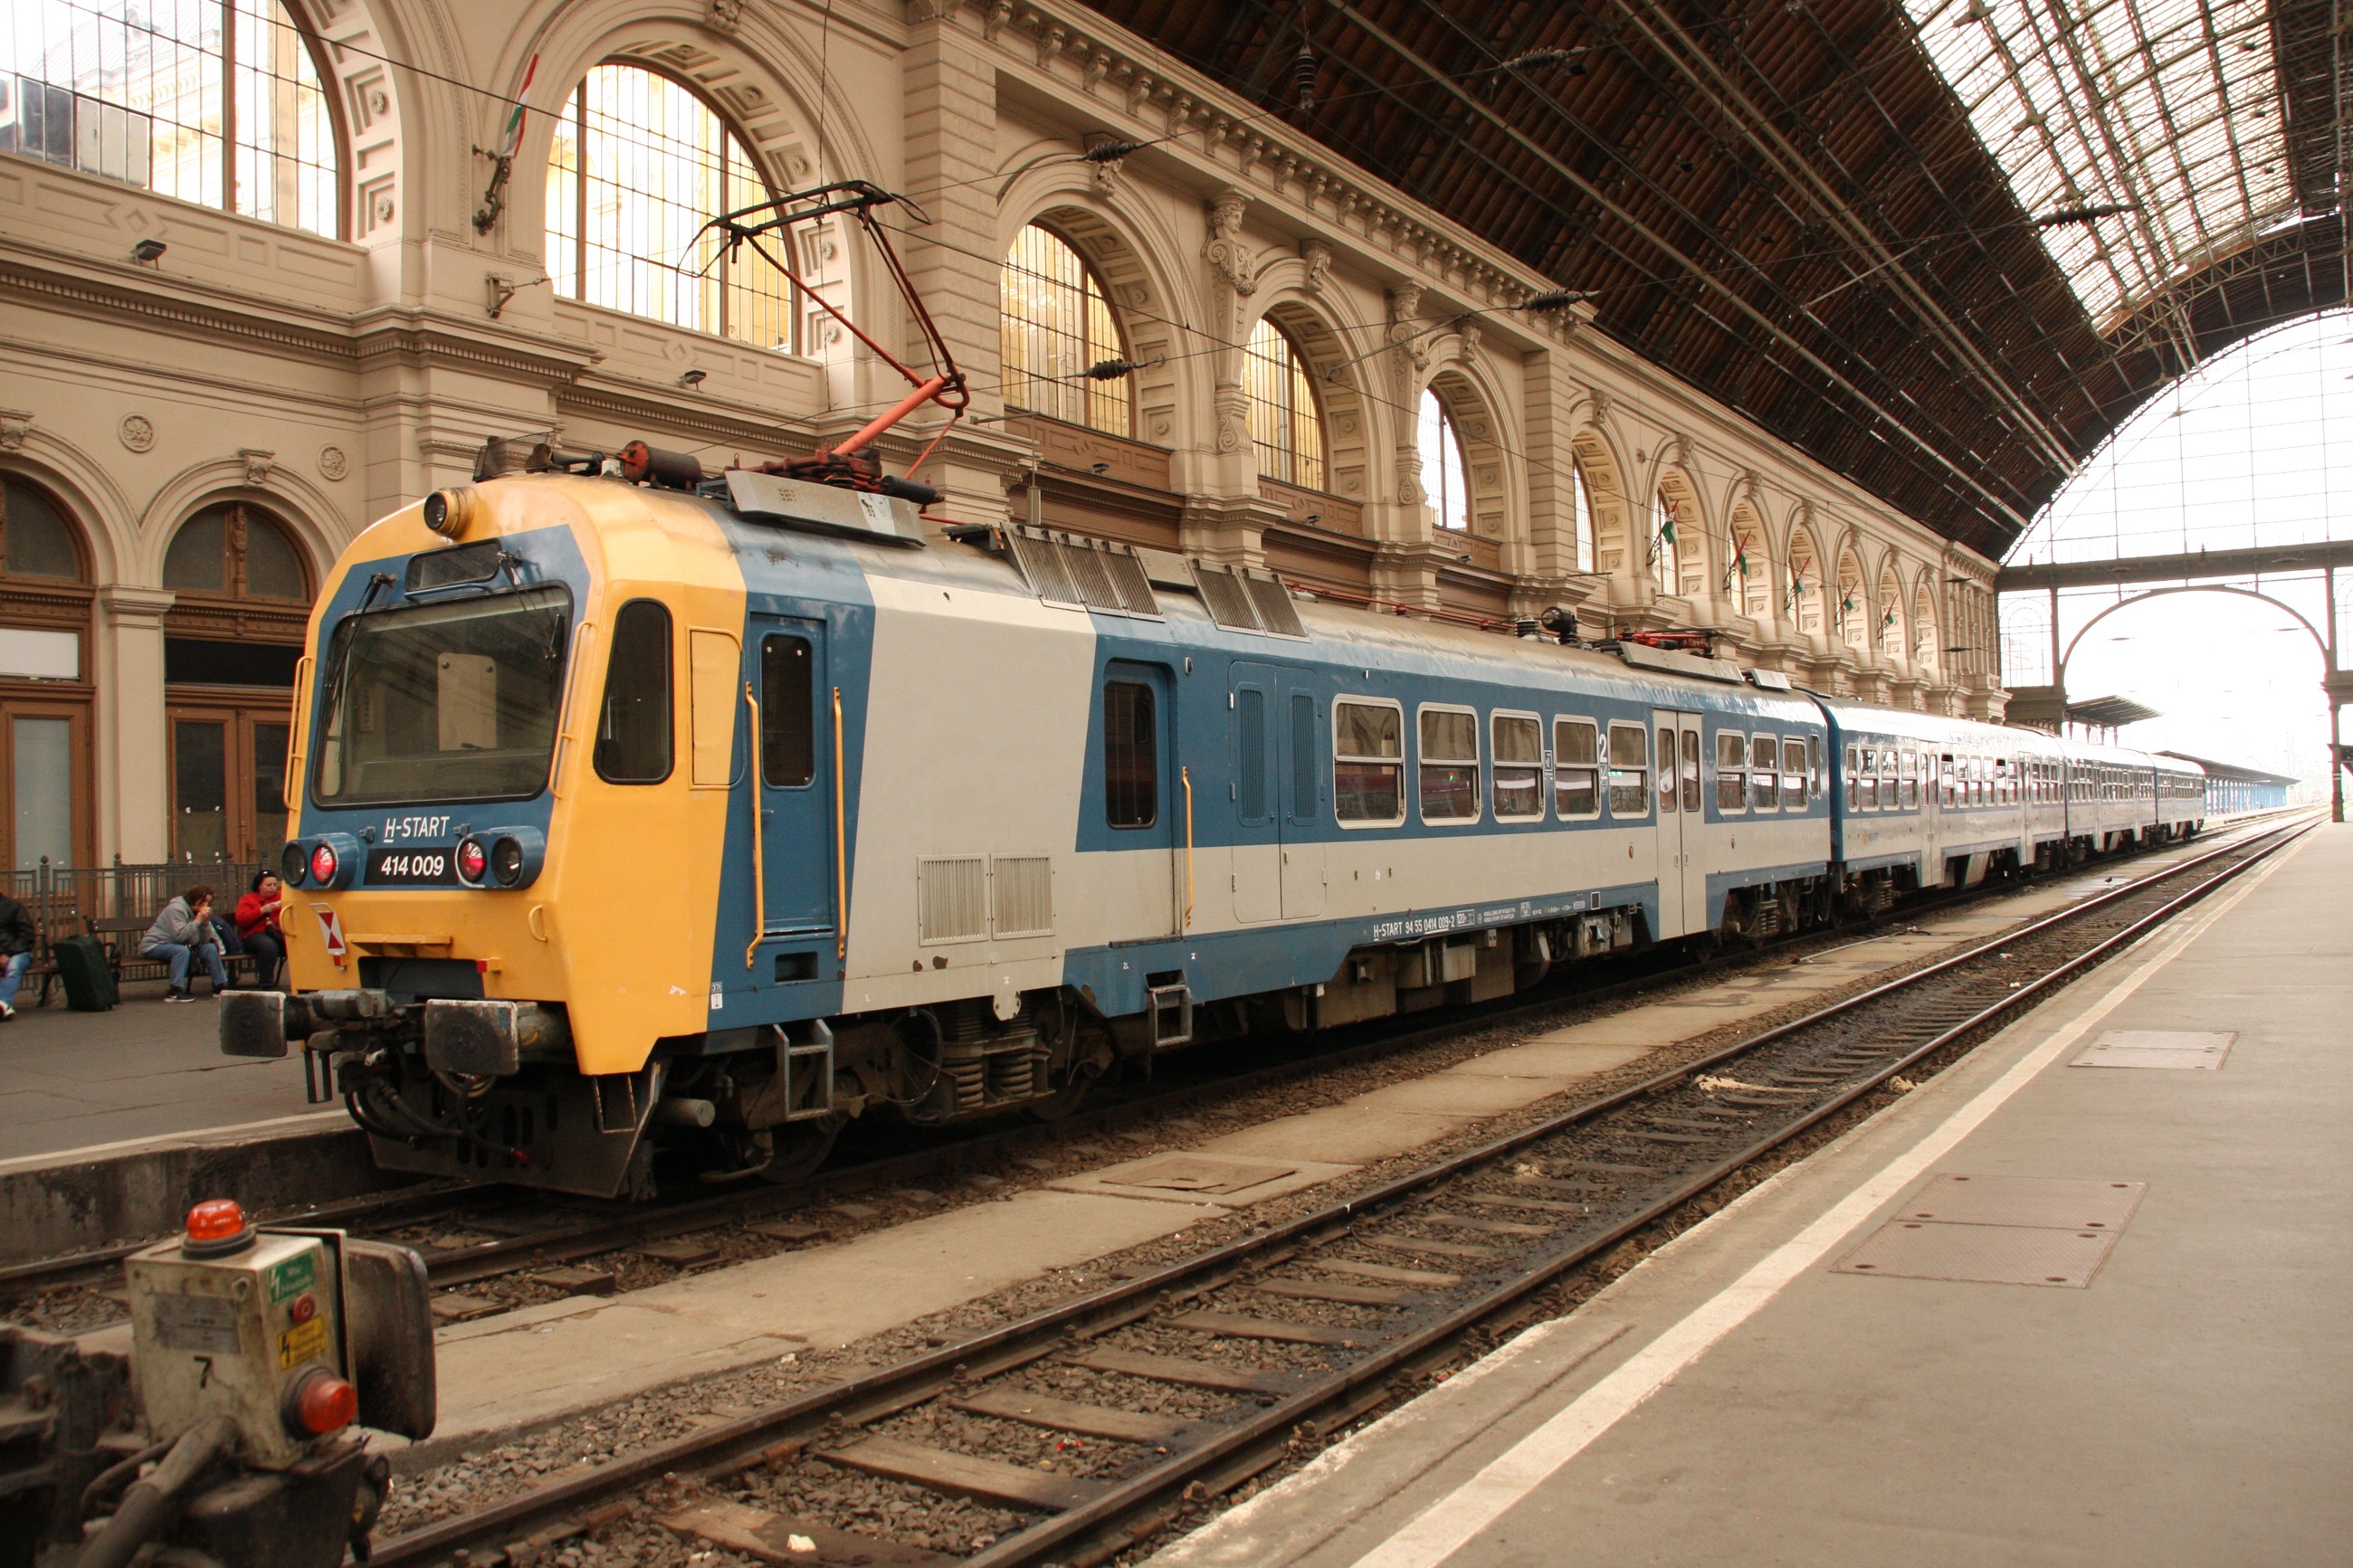
track, train, transport, vehicle, train station, platform, electricity, public transport, locomotive, passengers, budapest, hungary, railcar, railway station, passenger, rail transport, keleti, rail cars, land vehicle, rolling stock, metropolitan area, railroad car, passenger car, mav414